Mamidipudi Anandam

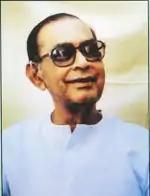

Mamidipudi Anandam was an Indian politician. He was a Member of Parliament representing Andhra Pradesh in the Rajya Sabha the upper house of India's Parliament as member of the Indian National Congress.